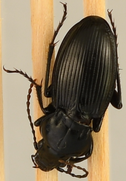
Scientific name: Cyclotrachelus torvus
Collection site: Northern Great Plains Research Laboratory Site (NOGP), plot NOGP_009